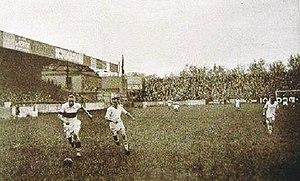
Photo du match opposant l'Olympique lillois à l'Olympique de Marseille en 1937 au stade Henri-Jooris. Victoire de Lille 2-1
Joseph Alcazar, de son vrai nom Joseph Americo Garcia, né le 15 juin 1911 à Oran et mort le 4 avril 1979 à Marseille, est un footballeur espagnol naturalisé français. Il est l'un des joueurs français à disputer la Coupe du monde 1934.
Le stade Henri-Jooris est l'ancien stade principal de Lille. Inauguré en 1902, il était principalement utilisé par l'Olympique lillois puis le LOSC Lille après-guerre. Sous le nom stade Victor-Boucquey, il accueille le premier match de l'équipe de France en province en 1914 et un match de la Coupe du monde de football de 1938. Il est fermé puis démoli en 1975, et remplacé par le stade Grimonprez-Jooris.
Le Lille Olympique Sporting Club, est un club de football français fondé à Lille en septembre 1944 sous le nom de Stade lillois. Le 9 novembre de la même année le club devient officiellement le Lille Olympique Sporting Club. Il est issu de la fusion de deux clubs basés dans différents quartiers de la ville, l'Olympique lillois et le Sporting Club fivois, respectivement créés en 1902 et 1901. C'est en hommage à ces deux clubs que le terme Lille Olympique Sporting Club, abrégé sous le sigle LOSC, a été choisi.